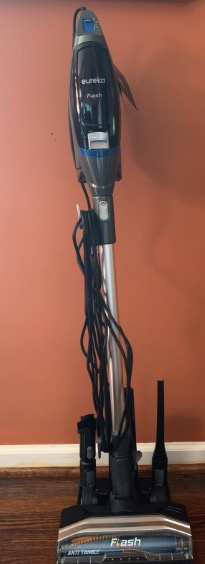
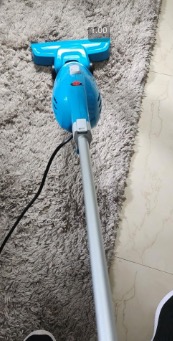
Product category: items_vacuum
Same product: no